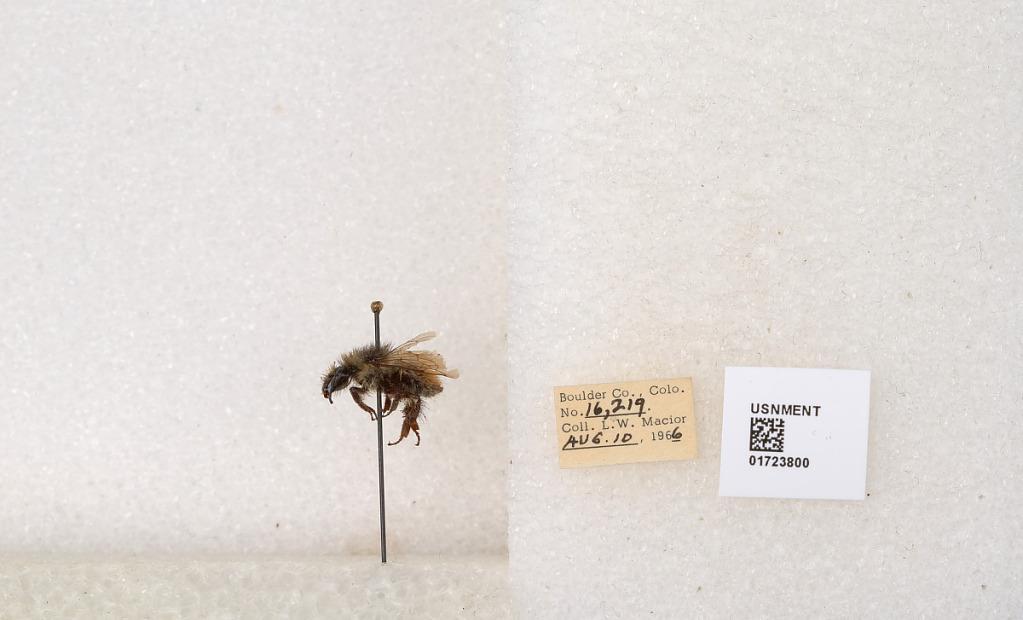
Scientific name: Bombus flavifrons Cresson
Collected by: L. Macior
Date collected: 1966-8-10
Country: United States
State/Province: Colorado
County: Boulder
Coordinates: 40.0925, -105.358